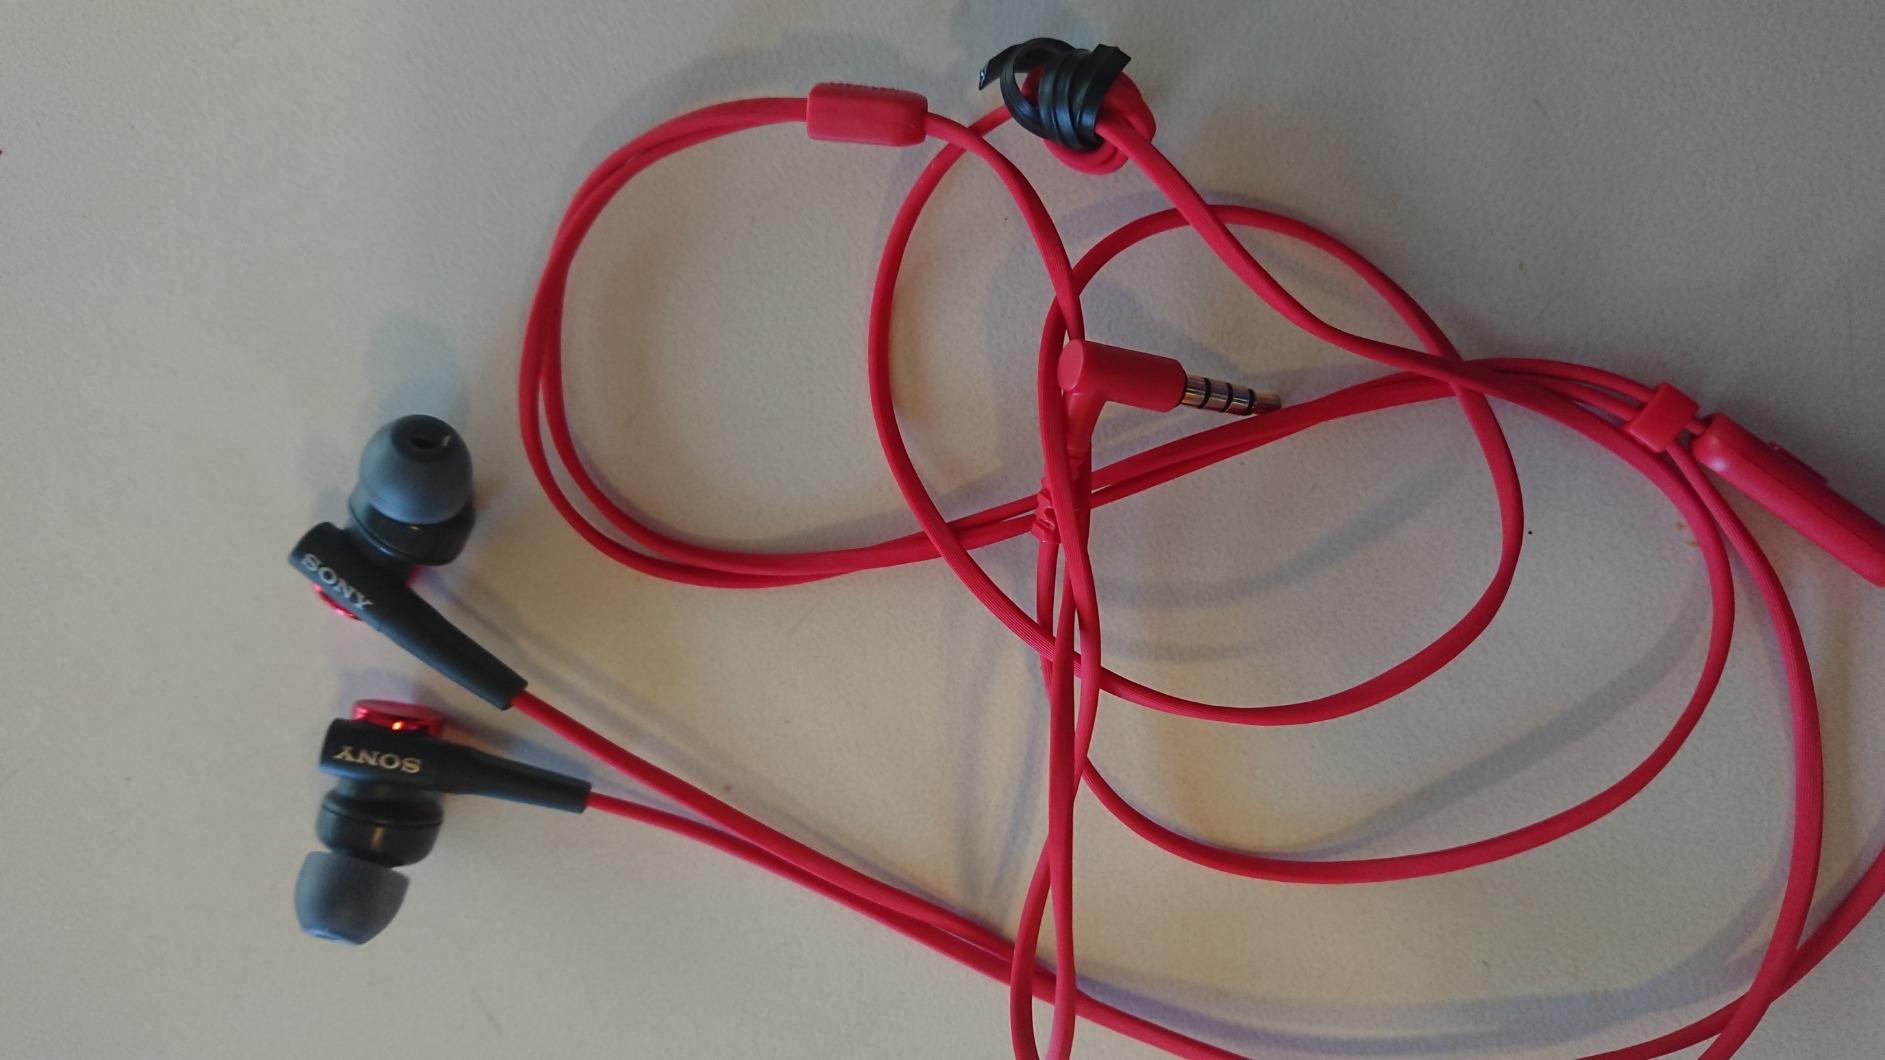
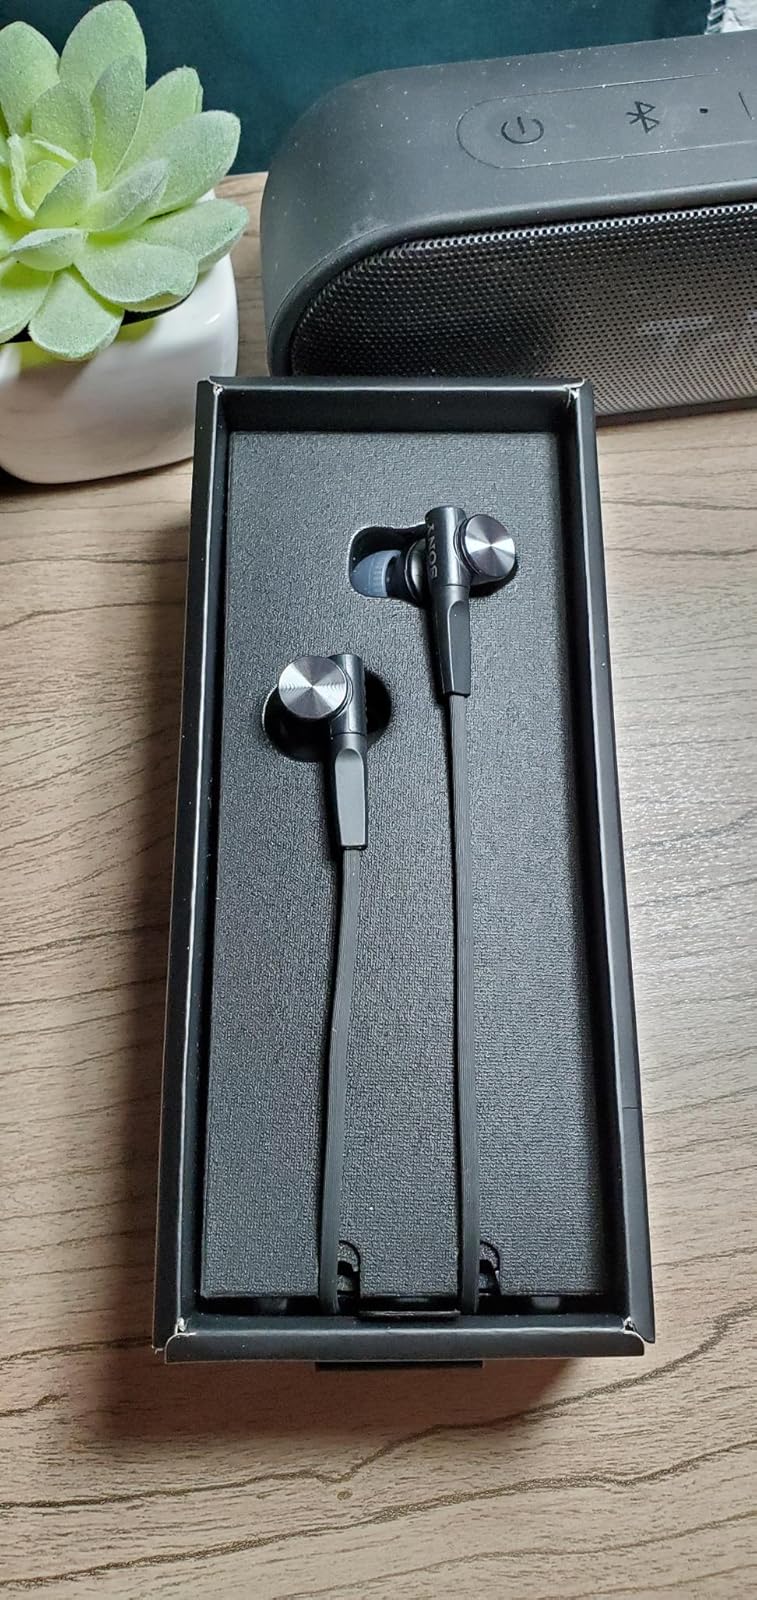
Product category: headphones
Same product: no